George C. Jenks

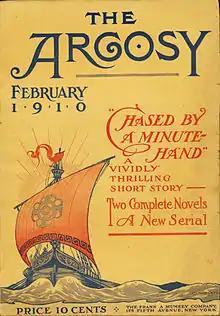
Jenks's "Chased by a Minute-Hand" was the cover story for the February 1910 issue of "The Argosy"

George Charles Jenks (13 April 1850 - 13 September 1929) was an English-born American dime novelist. Among others he wrote as part of the Nick Carter stable. He also wrote Diamond Dick stories as W. B. Lawson, and is credited as the creator of the character.